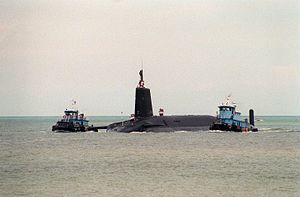
Vanguard-klassen
HMS Vanguard (S28) på vej til Florida
HMS Vanguard (S28) på vej til Florida
Vanguard-klassen er Royal Navys fire nuværende ubåde med ballistiske missiler udstyret med kernevåben. Hver ubåd er i stand til at medbringe 16 Trident II ballistiske missiler.